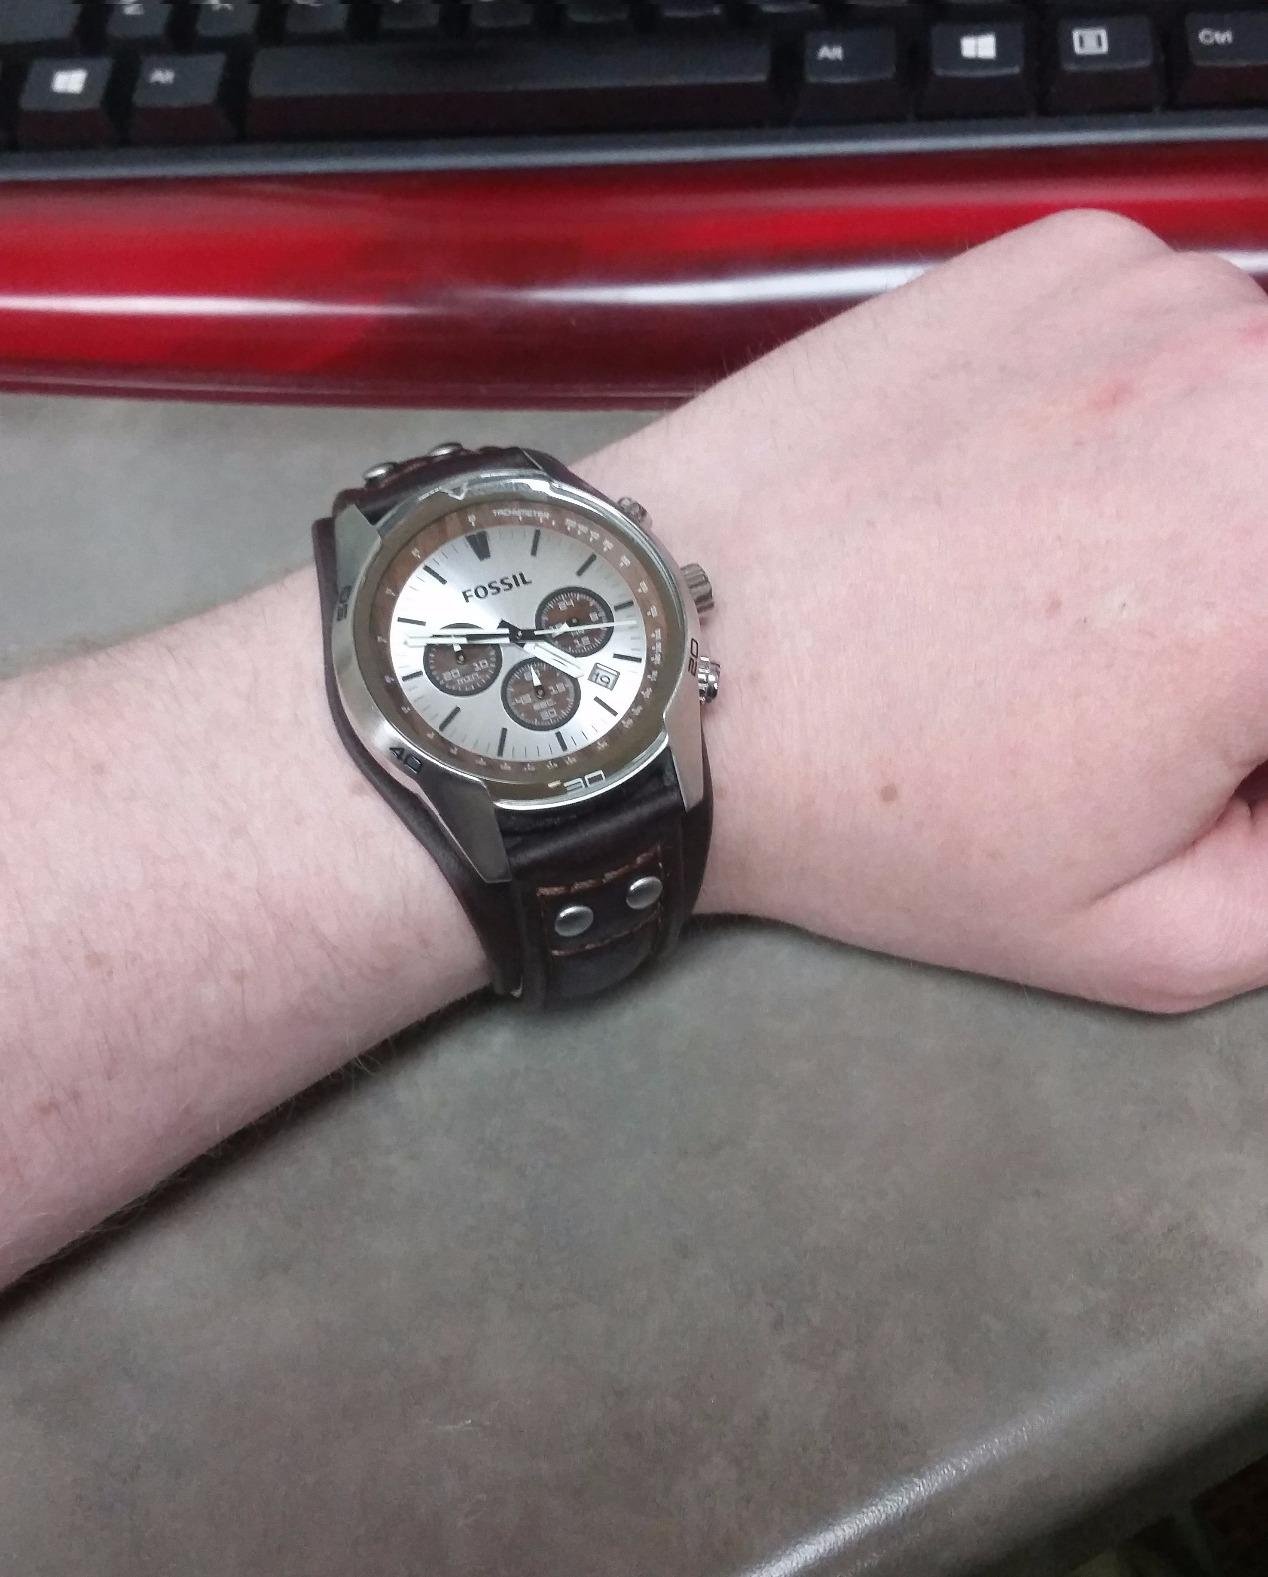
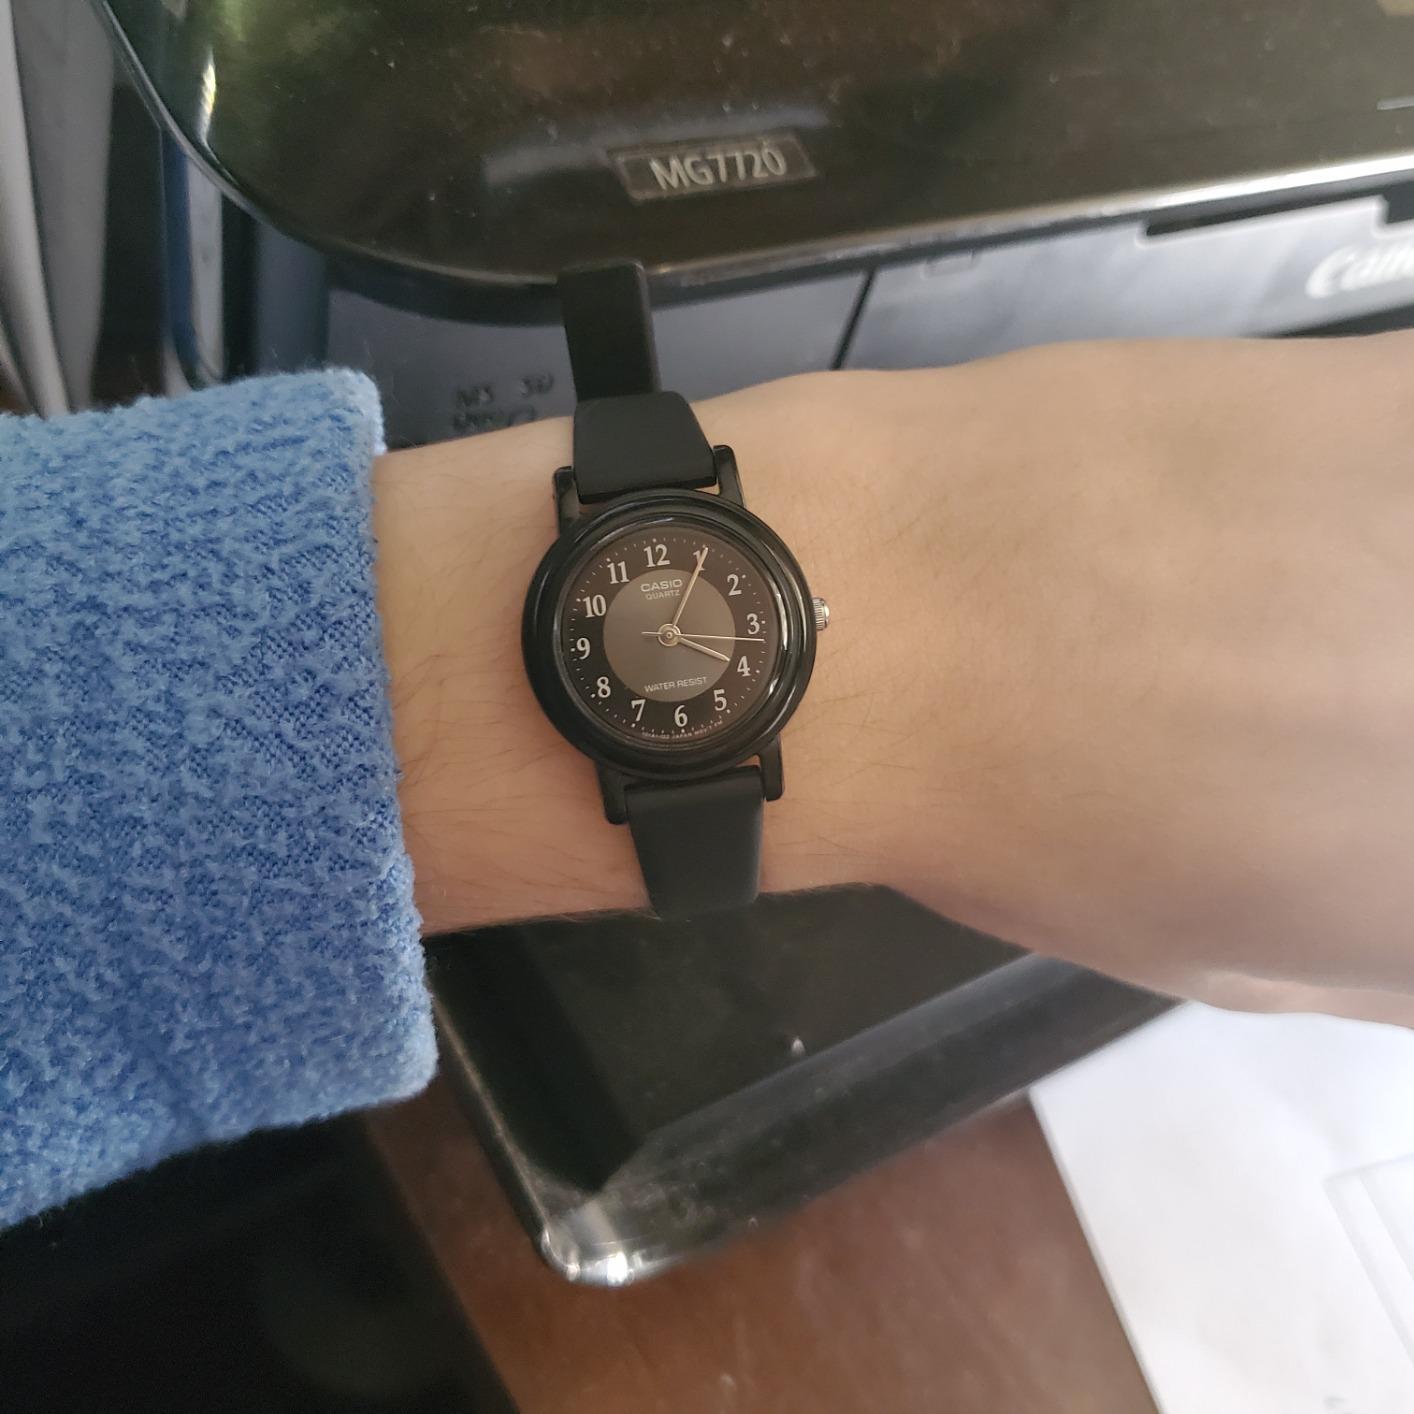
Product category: accessories_watch
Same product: no